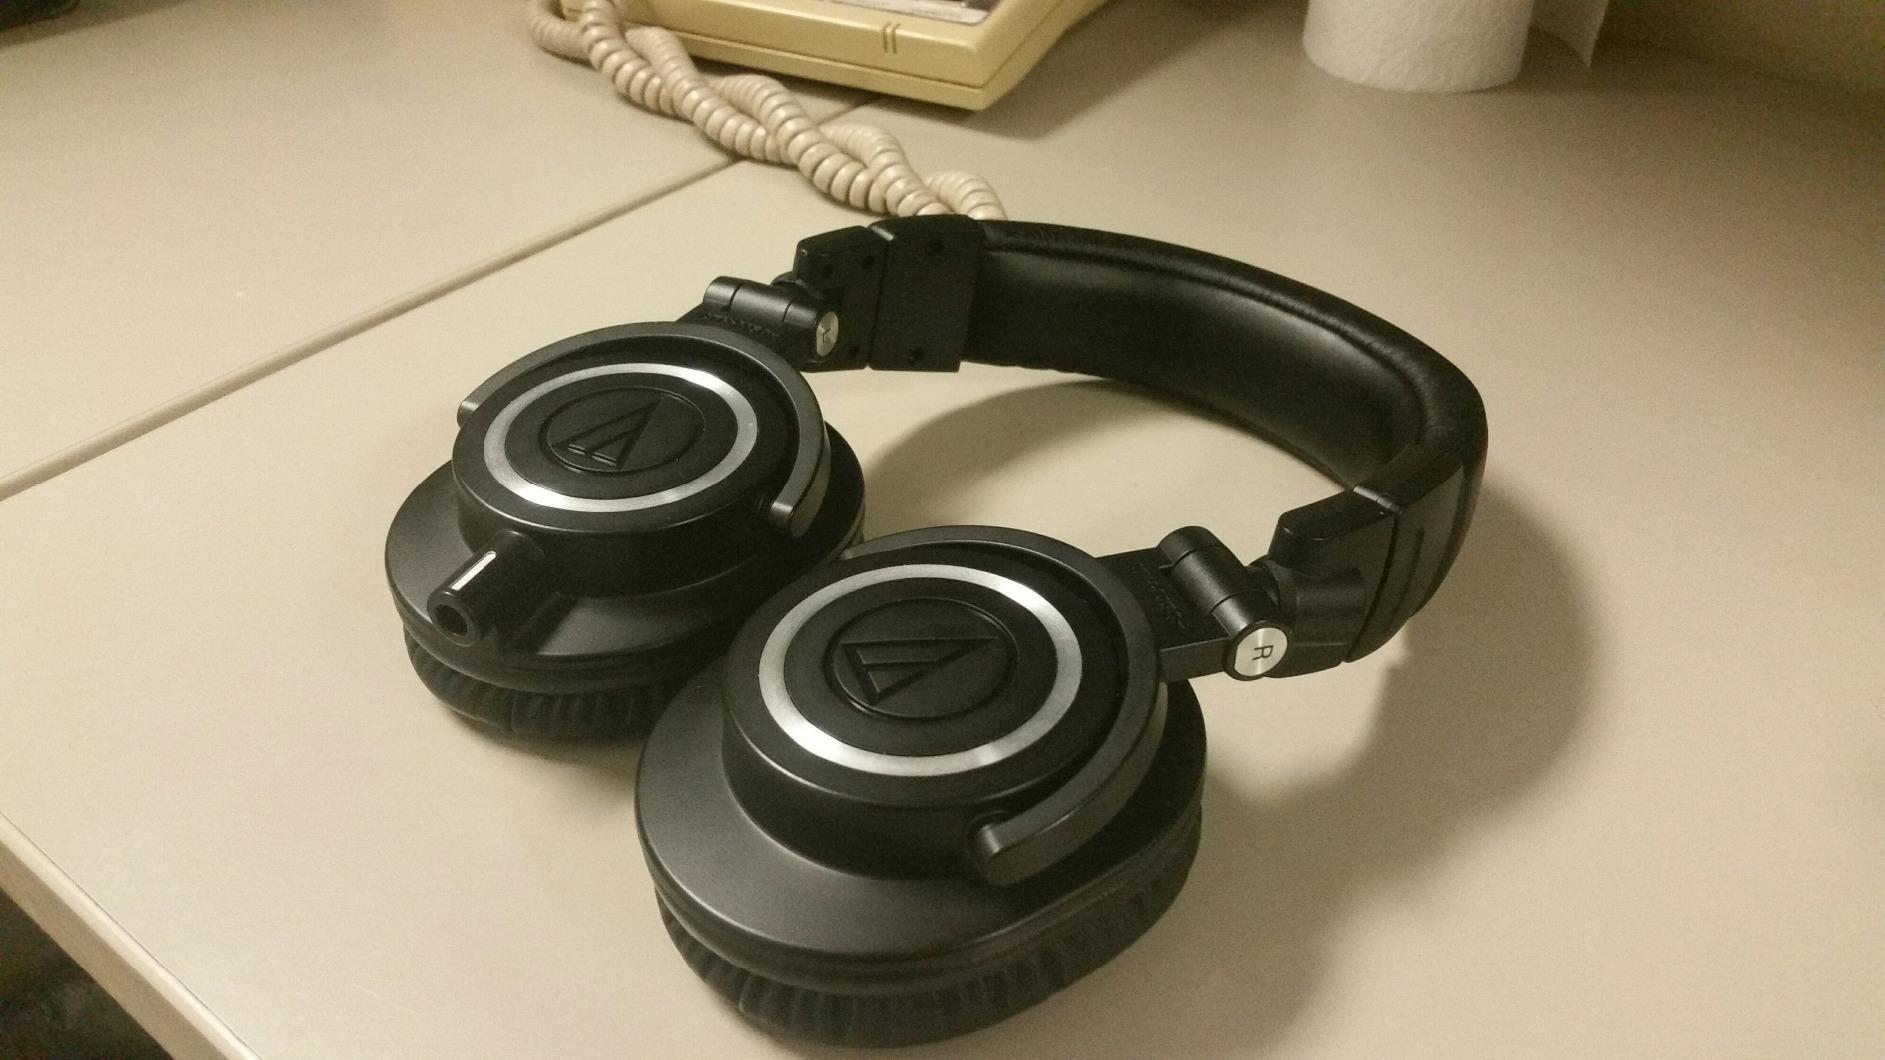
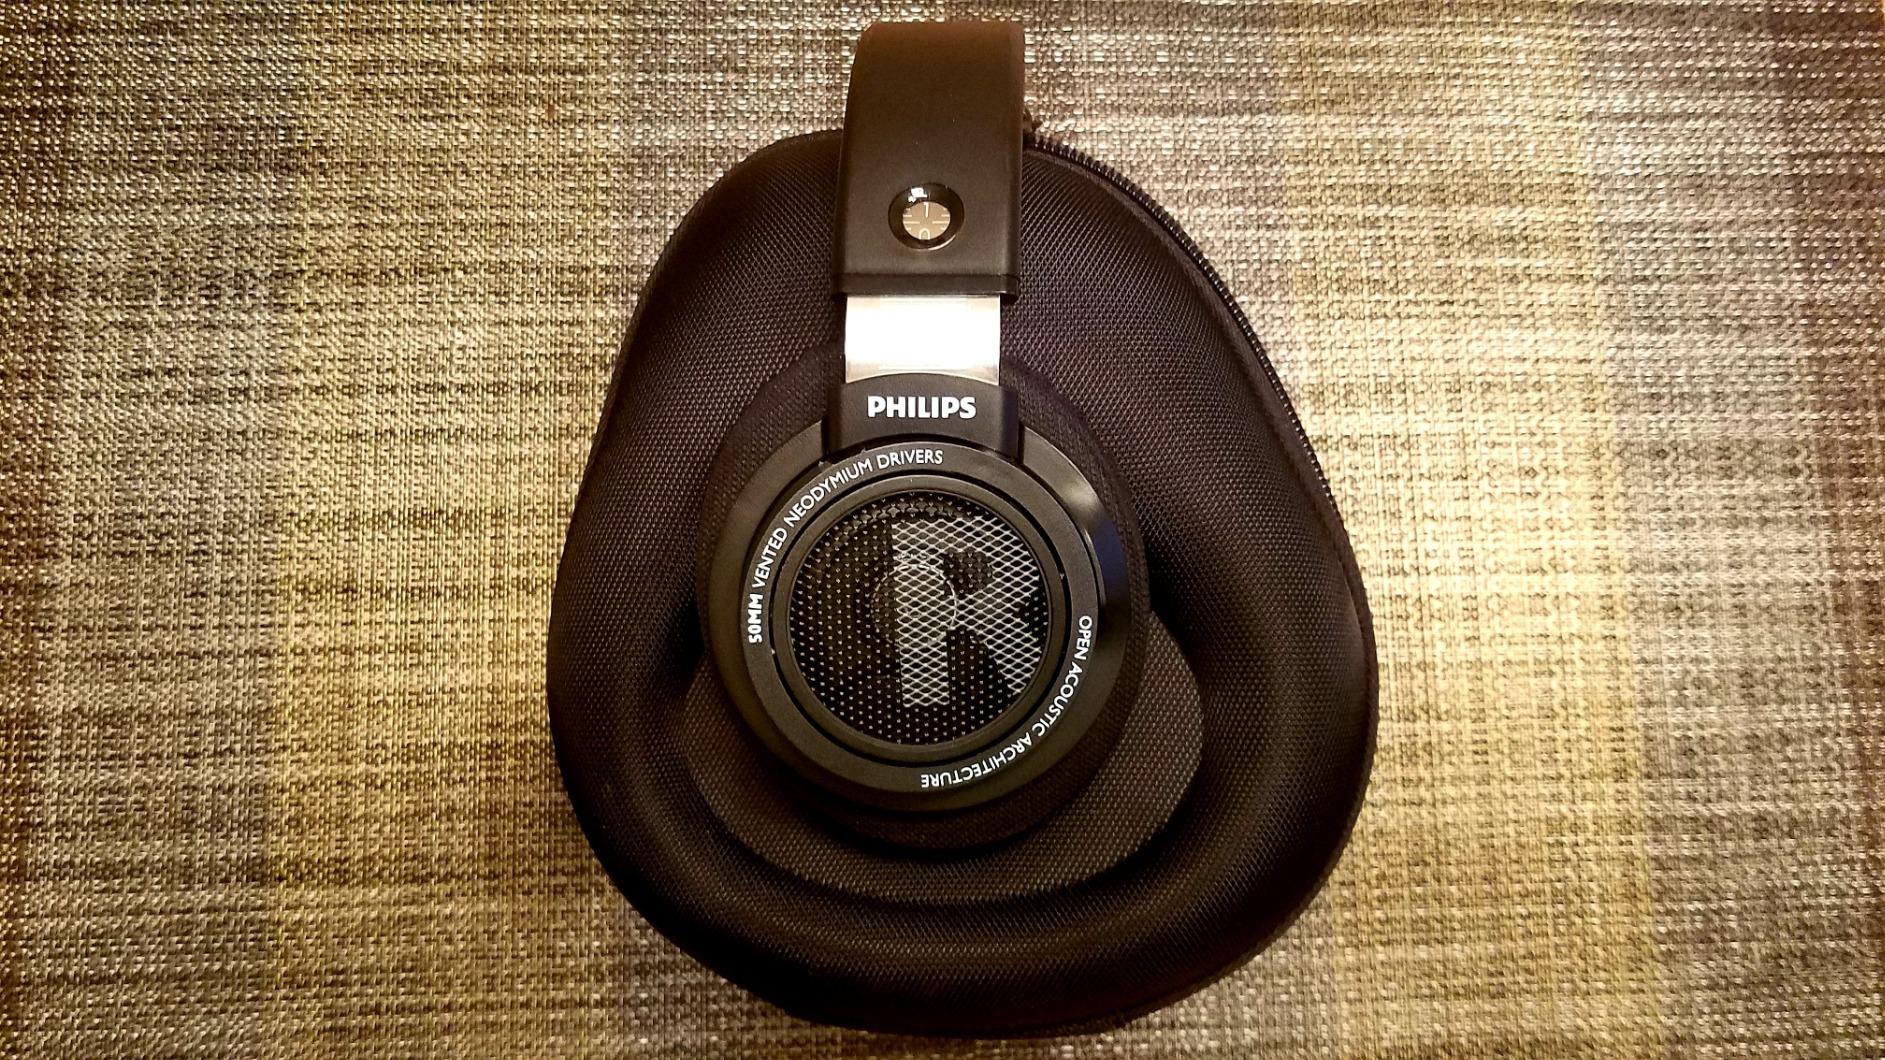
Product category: headphones
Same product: no